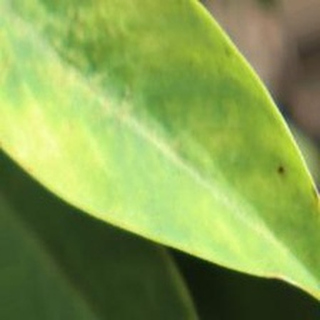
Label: groundnut_nutrition_deficiency